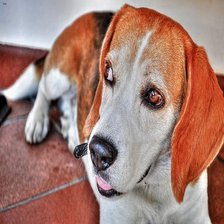
Species: dog
Breed: beagle